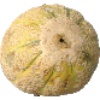
Label: Cantaloupe 2